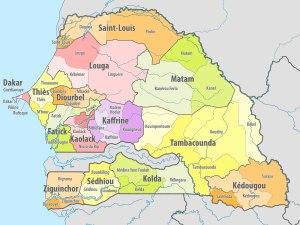
Les départements du Sénégal sont des subdivisions administratives au sein des 14 régions du Sénégal. Il y en a 45 depuis 2008.